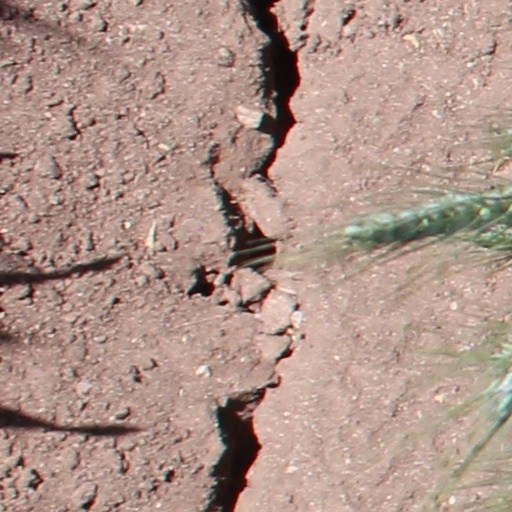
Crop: wheat